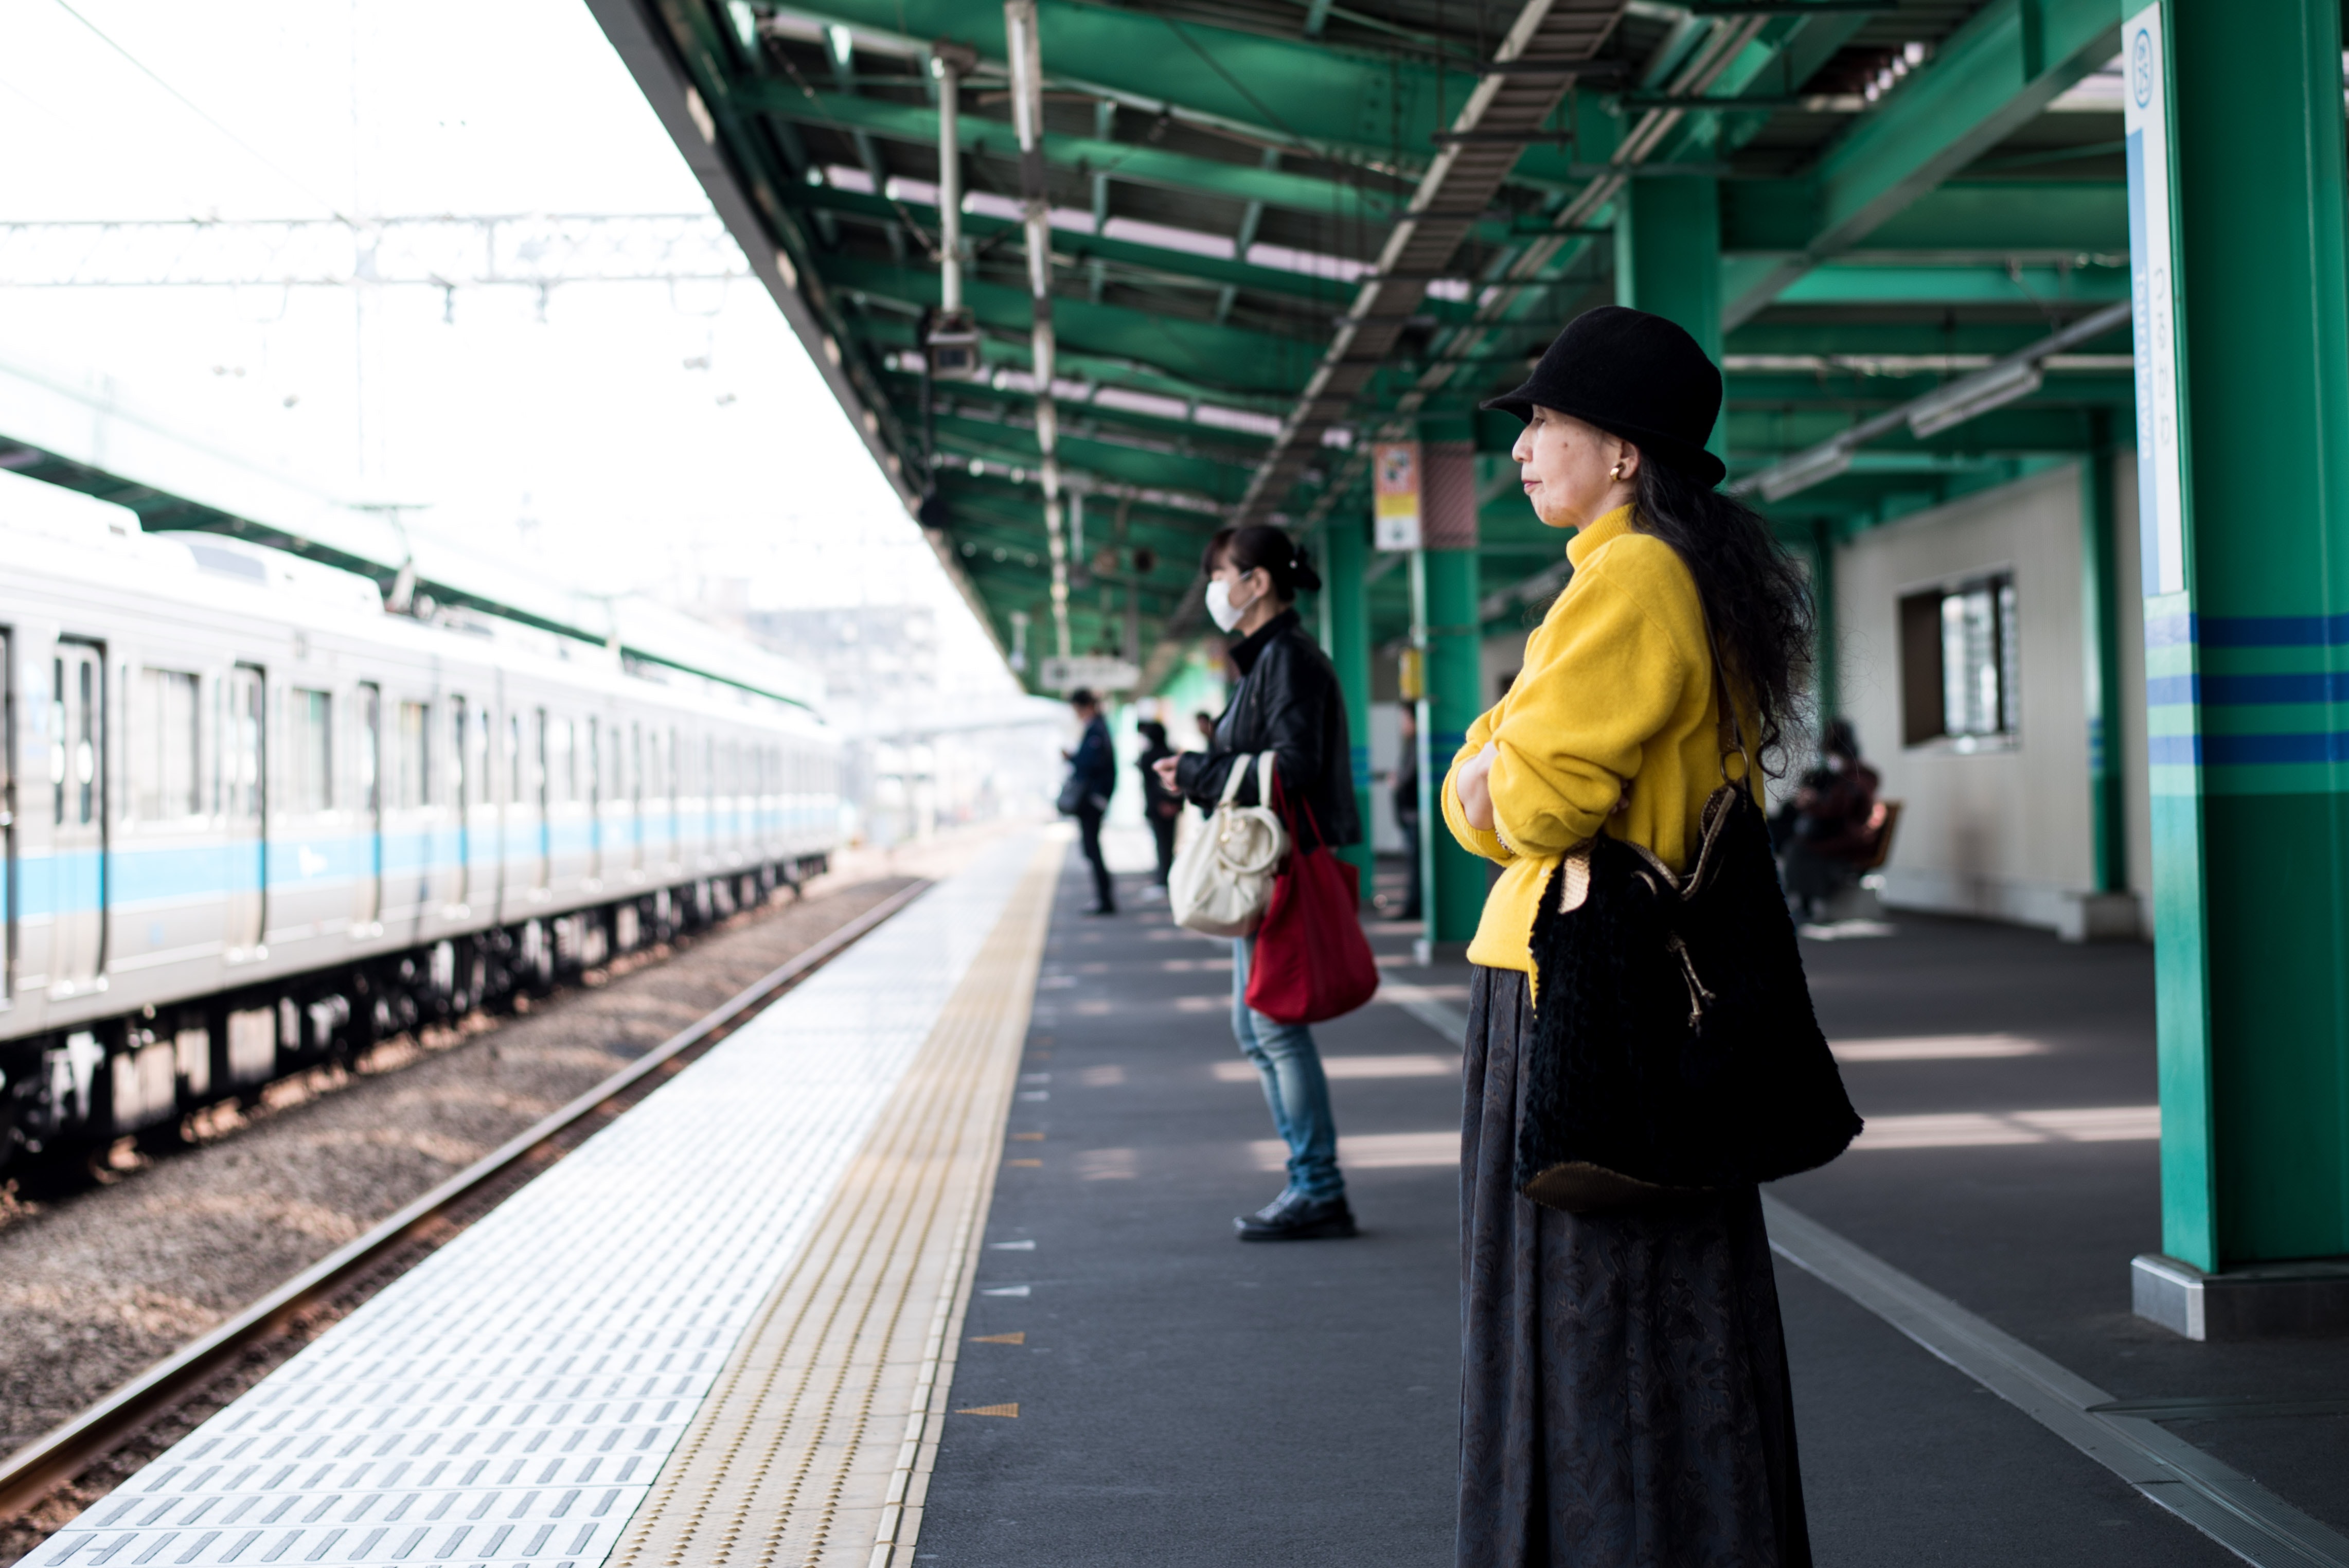
transport, train station, standing, snapshot, yellow, metropolitan area, train, vehicle, travel, railway, metro station, public transport, architecture, photography, passenger, metro, track, building, metropolis, pedestrian, rolling stock